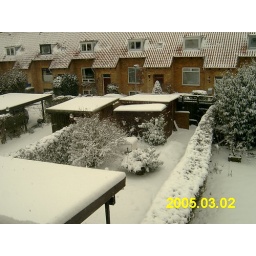
The view from my bedroom window here in Copenhagen